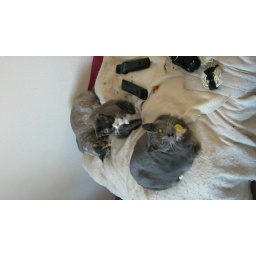
cats on bed in room